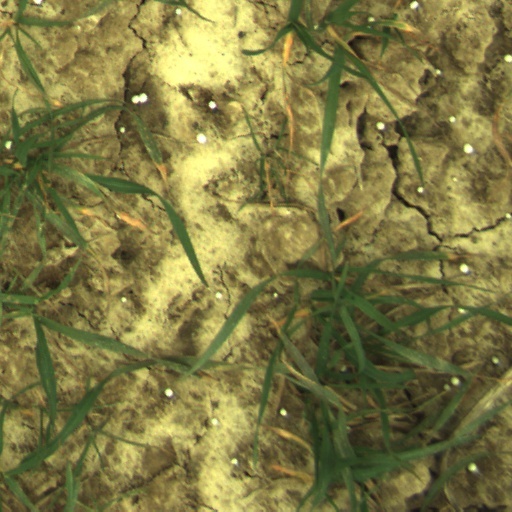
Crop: wheat